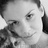
Emotion: neutral